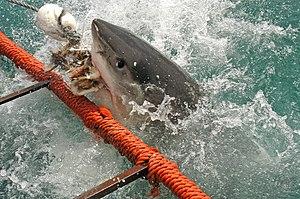
Le Grand requin blanc est une espèce de requin de la famille des Lamnidae et de l'ordre des Lamniformes. Il est le seul représentant actuel du genre Carcharodon.